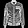
Label: Coat